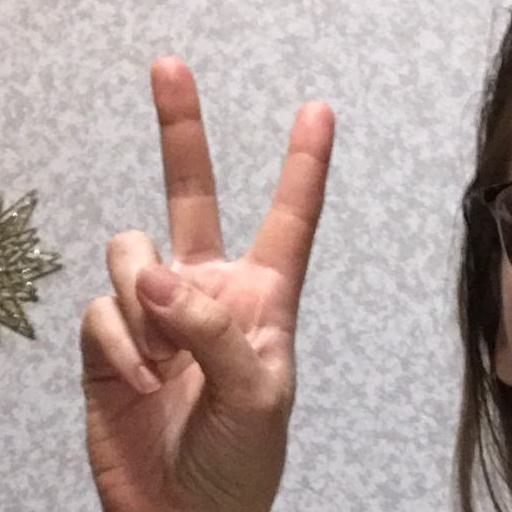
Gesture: peace